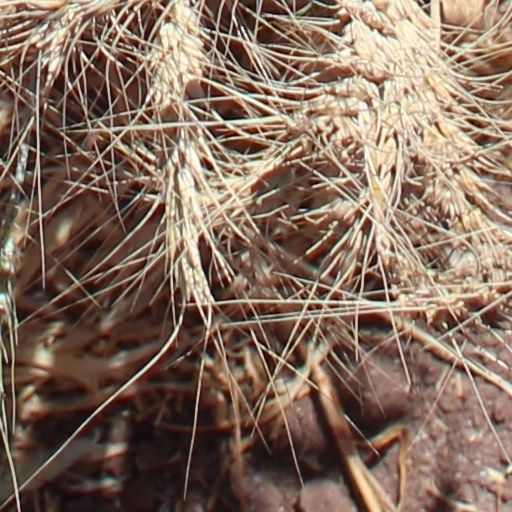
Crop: wheat